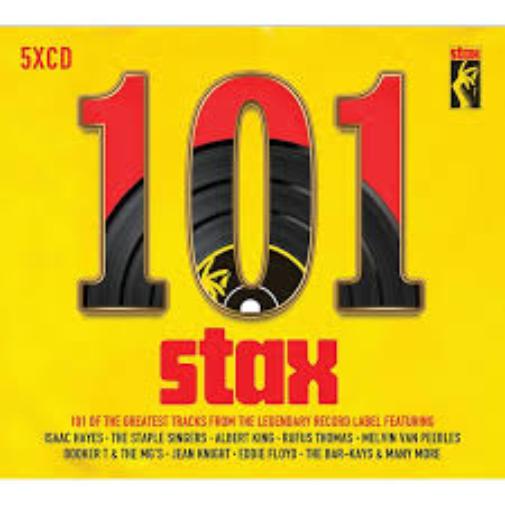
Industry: Food